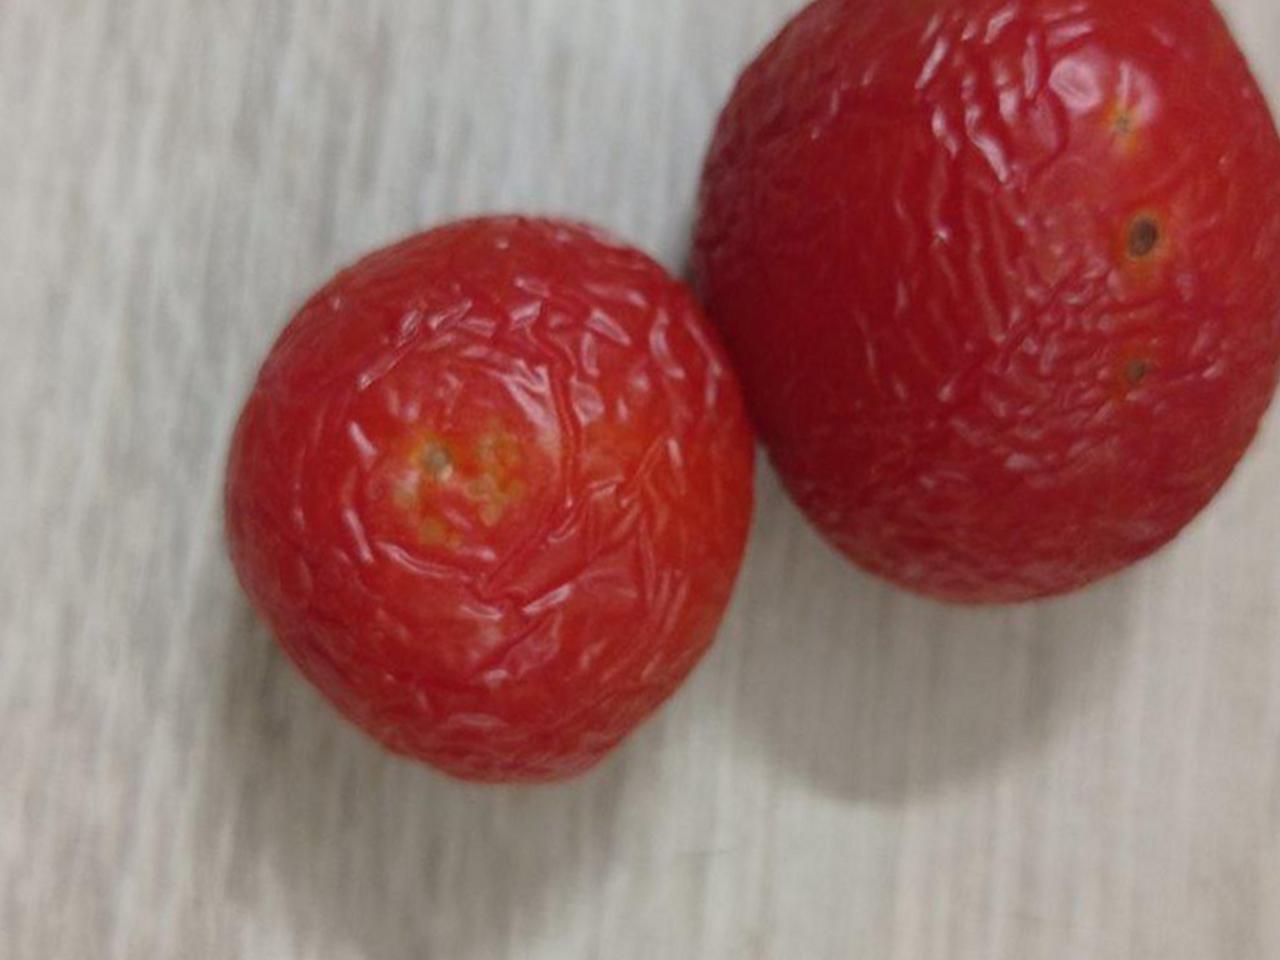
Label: Rotten